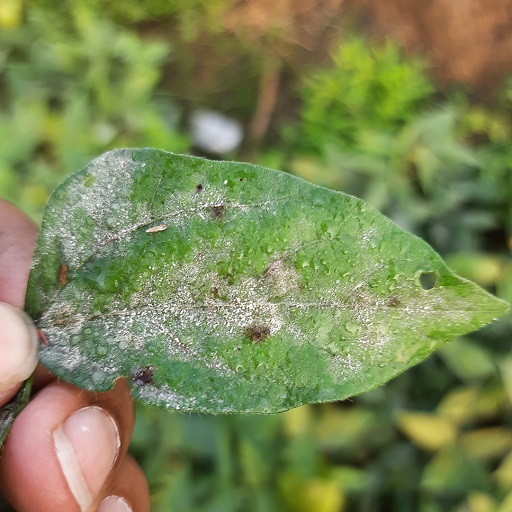
Label: Powdery Mildew